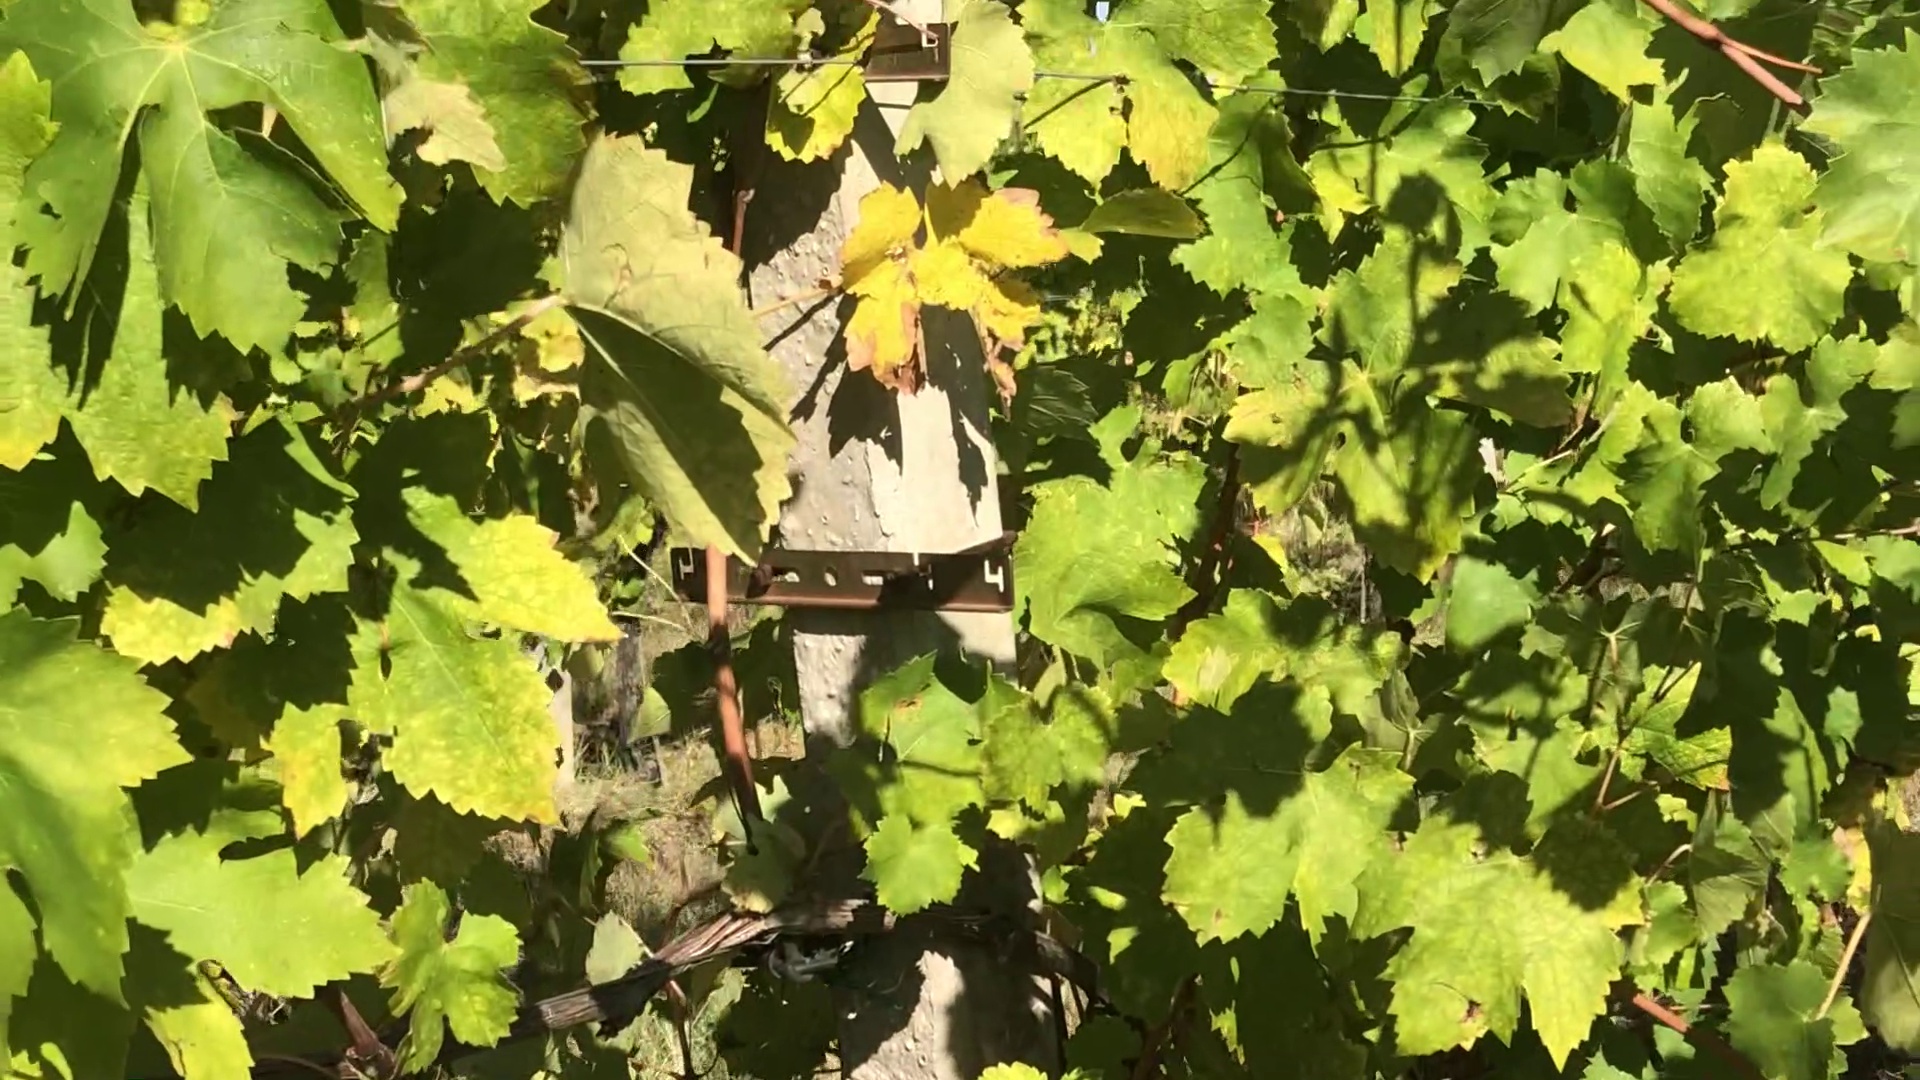
Label: healthy